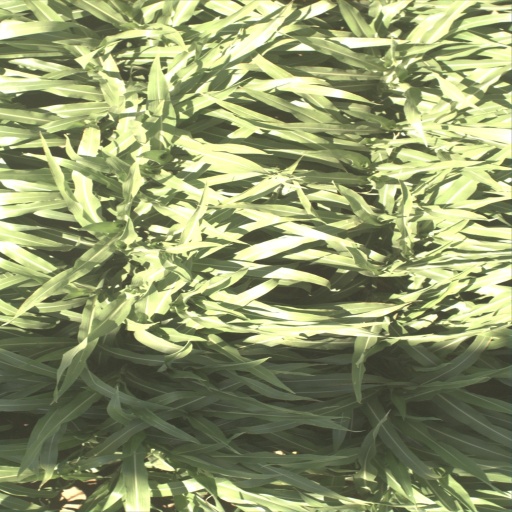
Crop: sorghum